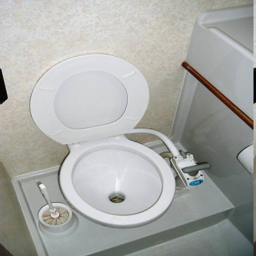
head on board the canal boat .